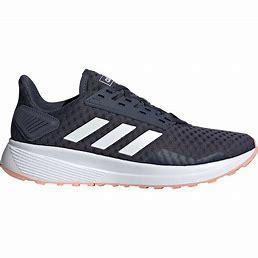
Brand: Adidas
Model: Duramo 9